Vend (software)

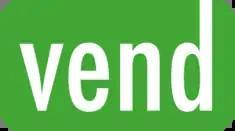
Previous logo

Vend is cloud-based point-of-sale and retail management software company, based in Auckland, New Zealand. The company was founded in 2010 by Vaughan Rowsell. It was acquired by the Australian software company Kounta.